Tangvayosaurus

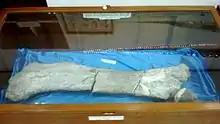
Femur

It is based on TV4-1 to TV4-36, consisting of a partial pelvis, several back vertebrae and a tail vertebra, ribs, and an upper arm bone (humerus). Another skeleton includes 38 tail vertebrae, a neck vertebra, and most of a hind limb. The type species, "Tangvayosaurus hoffeti", was described by a group of a dozen scientists led by Ronan Allain in 1999 and the species name honours French palaeontologist Joshua Hoffet. Allain "et al." also referred the old species ""Titanosaurus" falloti" (Hoffet, 1942), from the same formation and based on partial thigh bones and tail vertebrae, to their genus as "T. sp." The most recent review tentatively retains the genus because it is different from the only other established sauropod from the same approximate time but found next door in Thailand ("Phuwiangosaurus"), but disagrees with adding "T. falloti" to it.